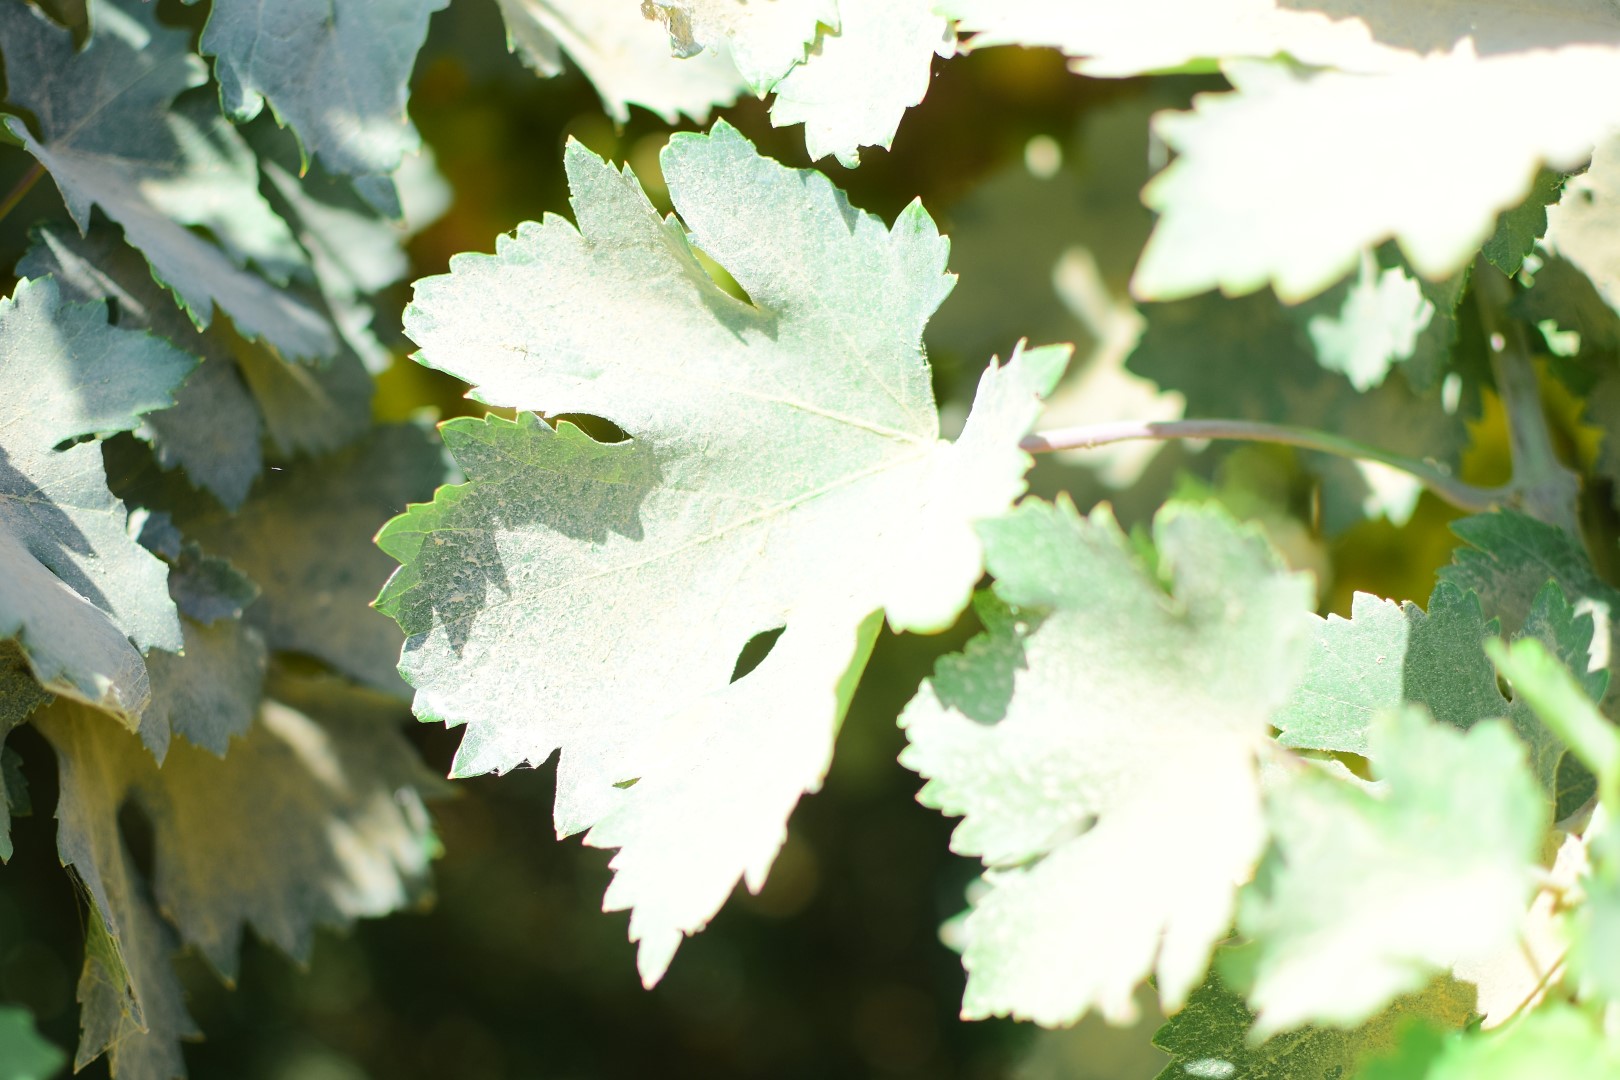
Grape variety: Halawani